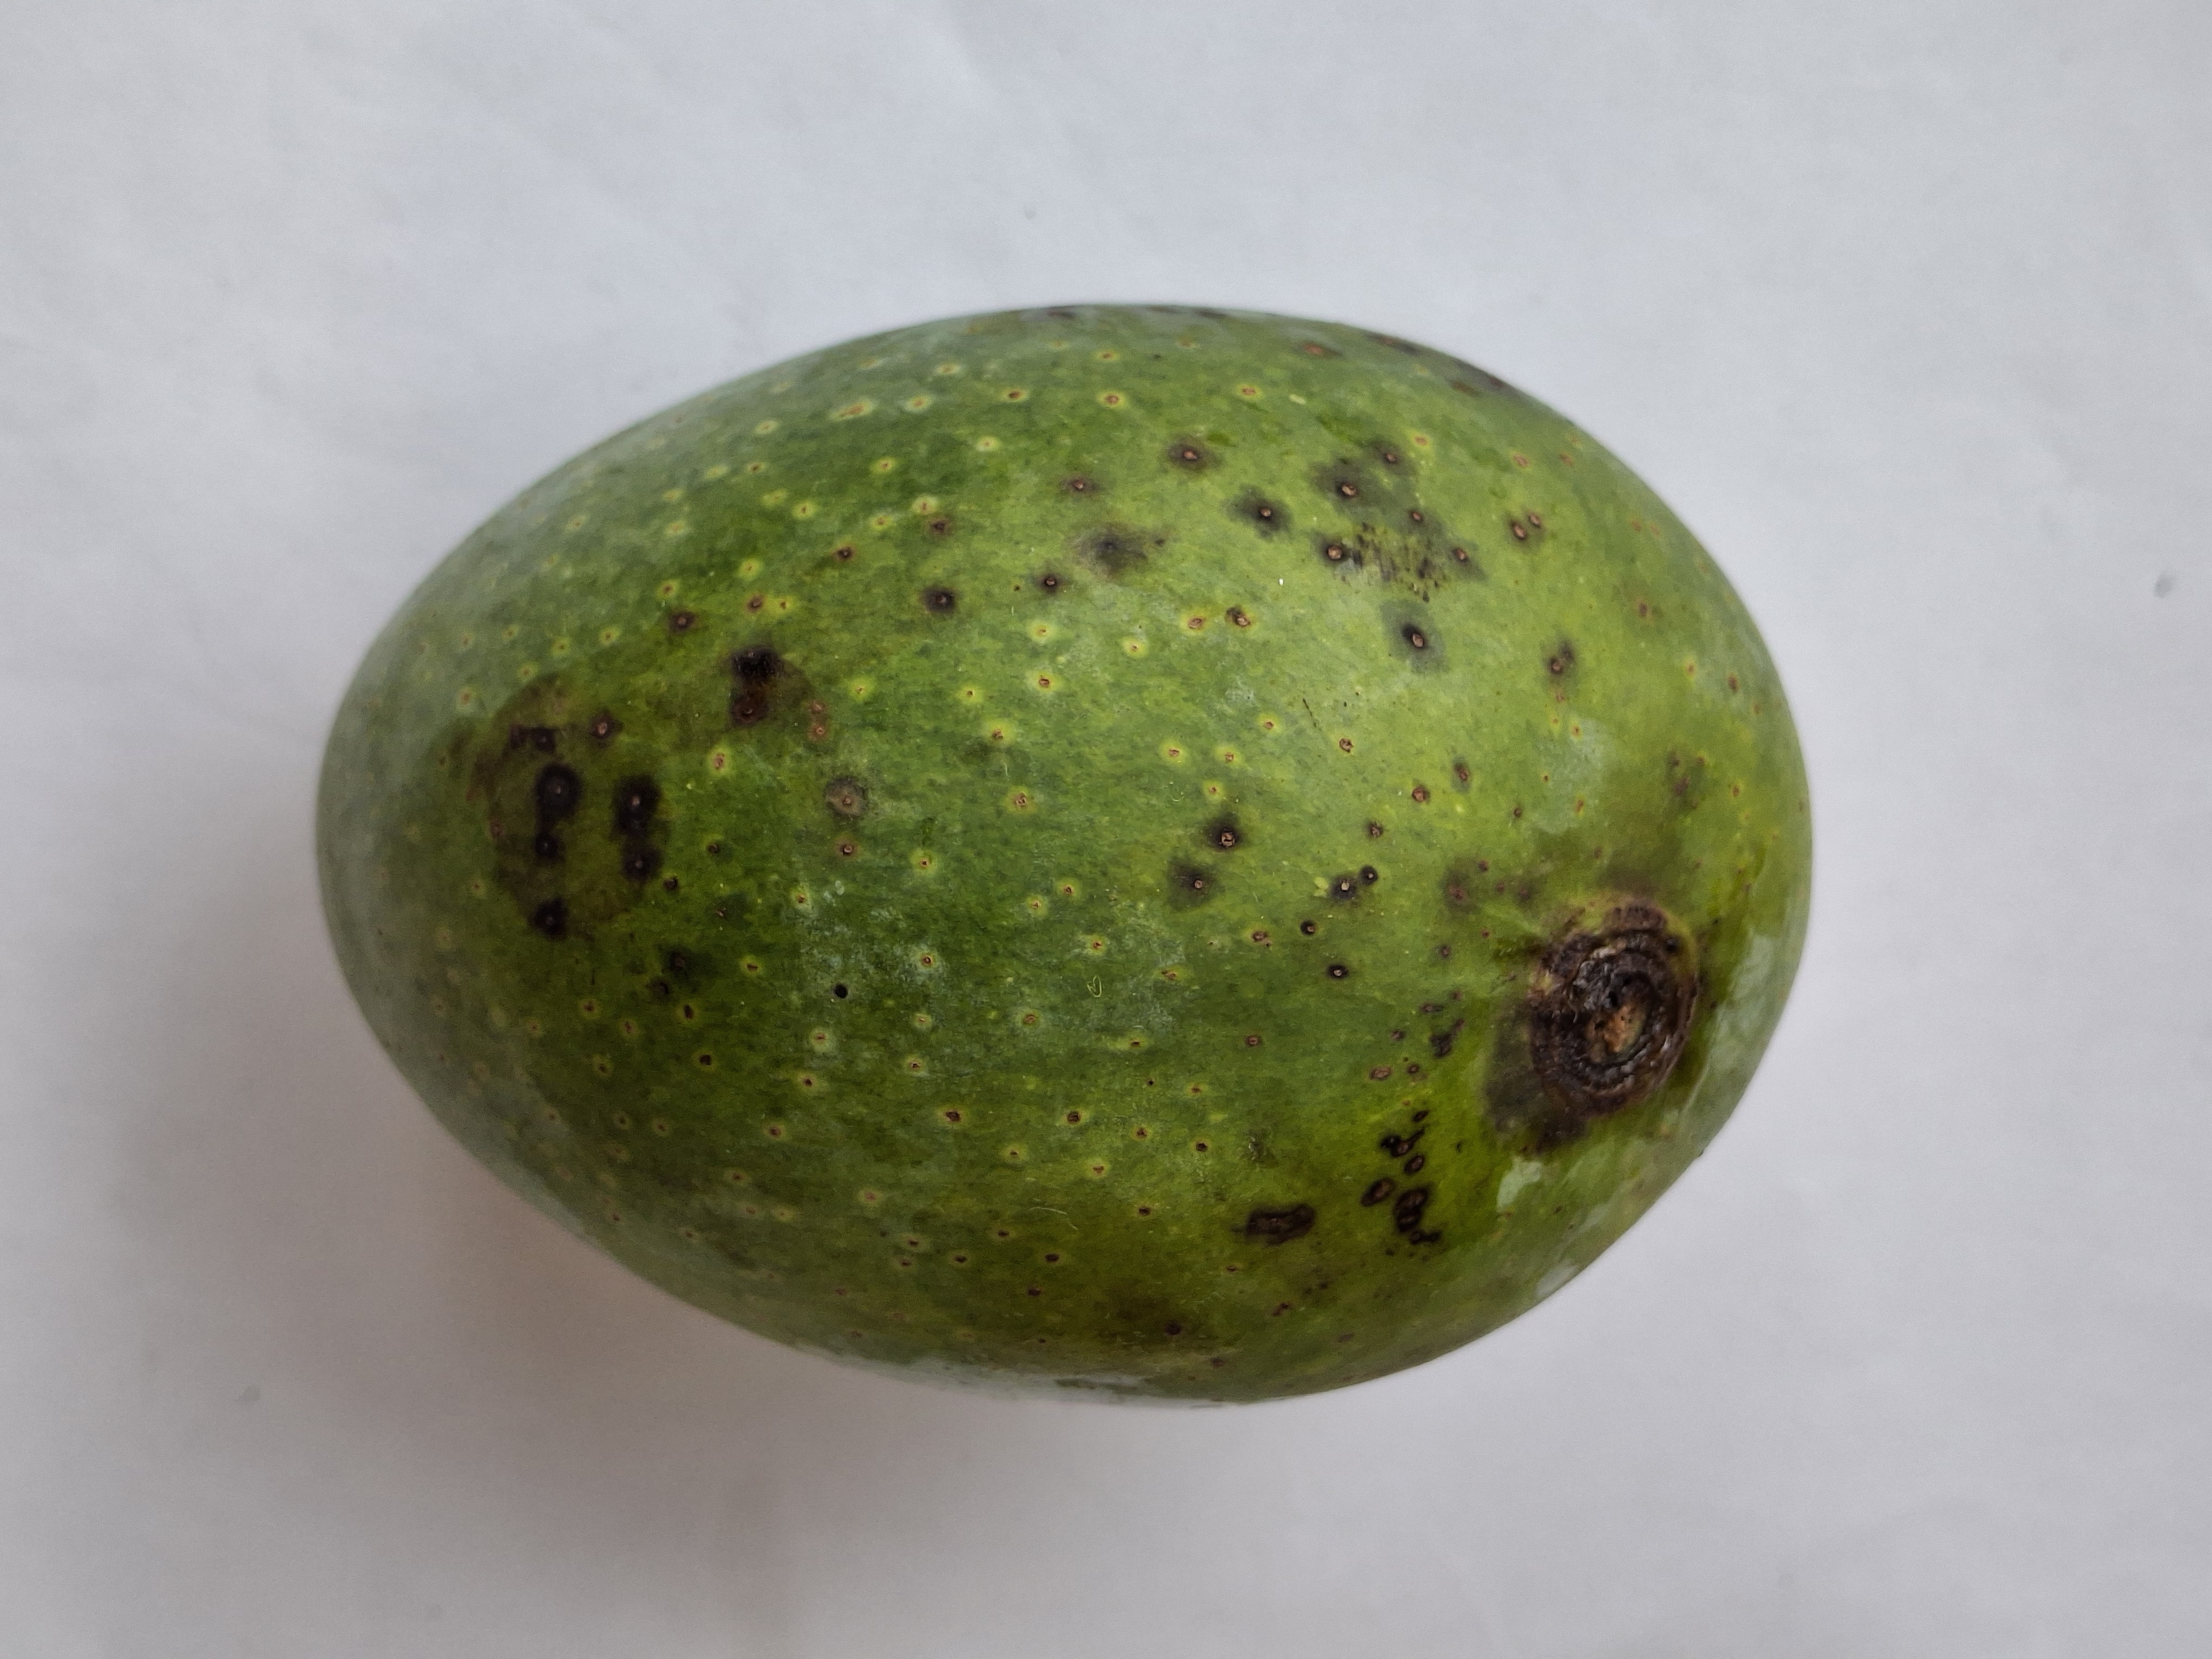
Mango variety: GopalBhog